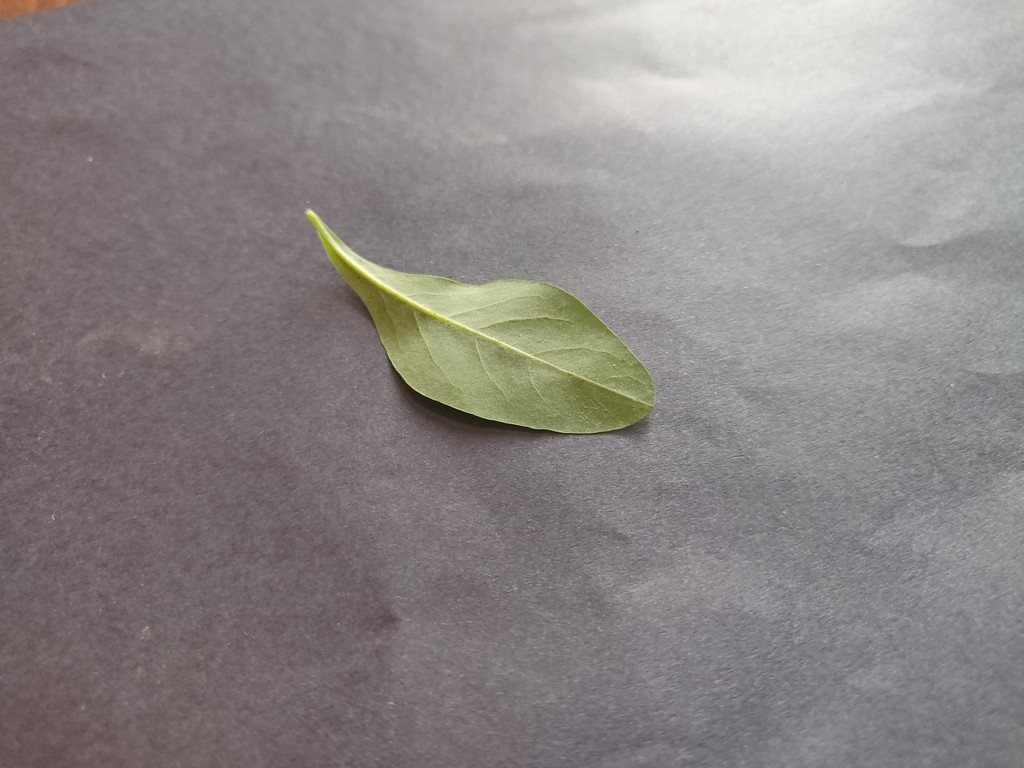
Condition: Healthy
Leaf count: single
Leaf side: back